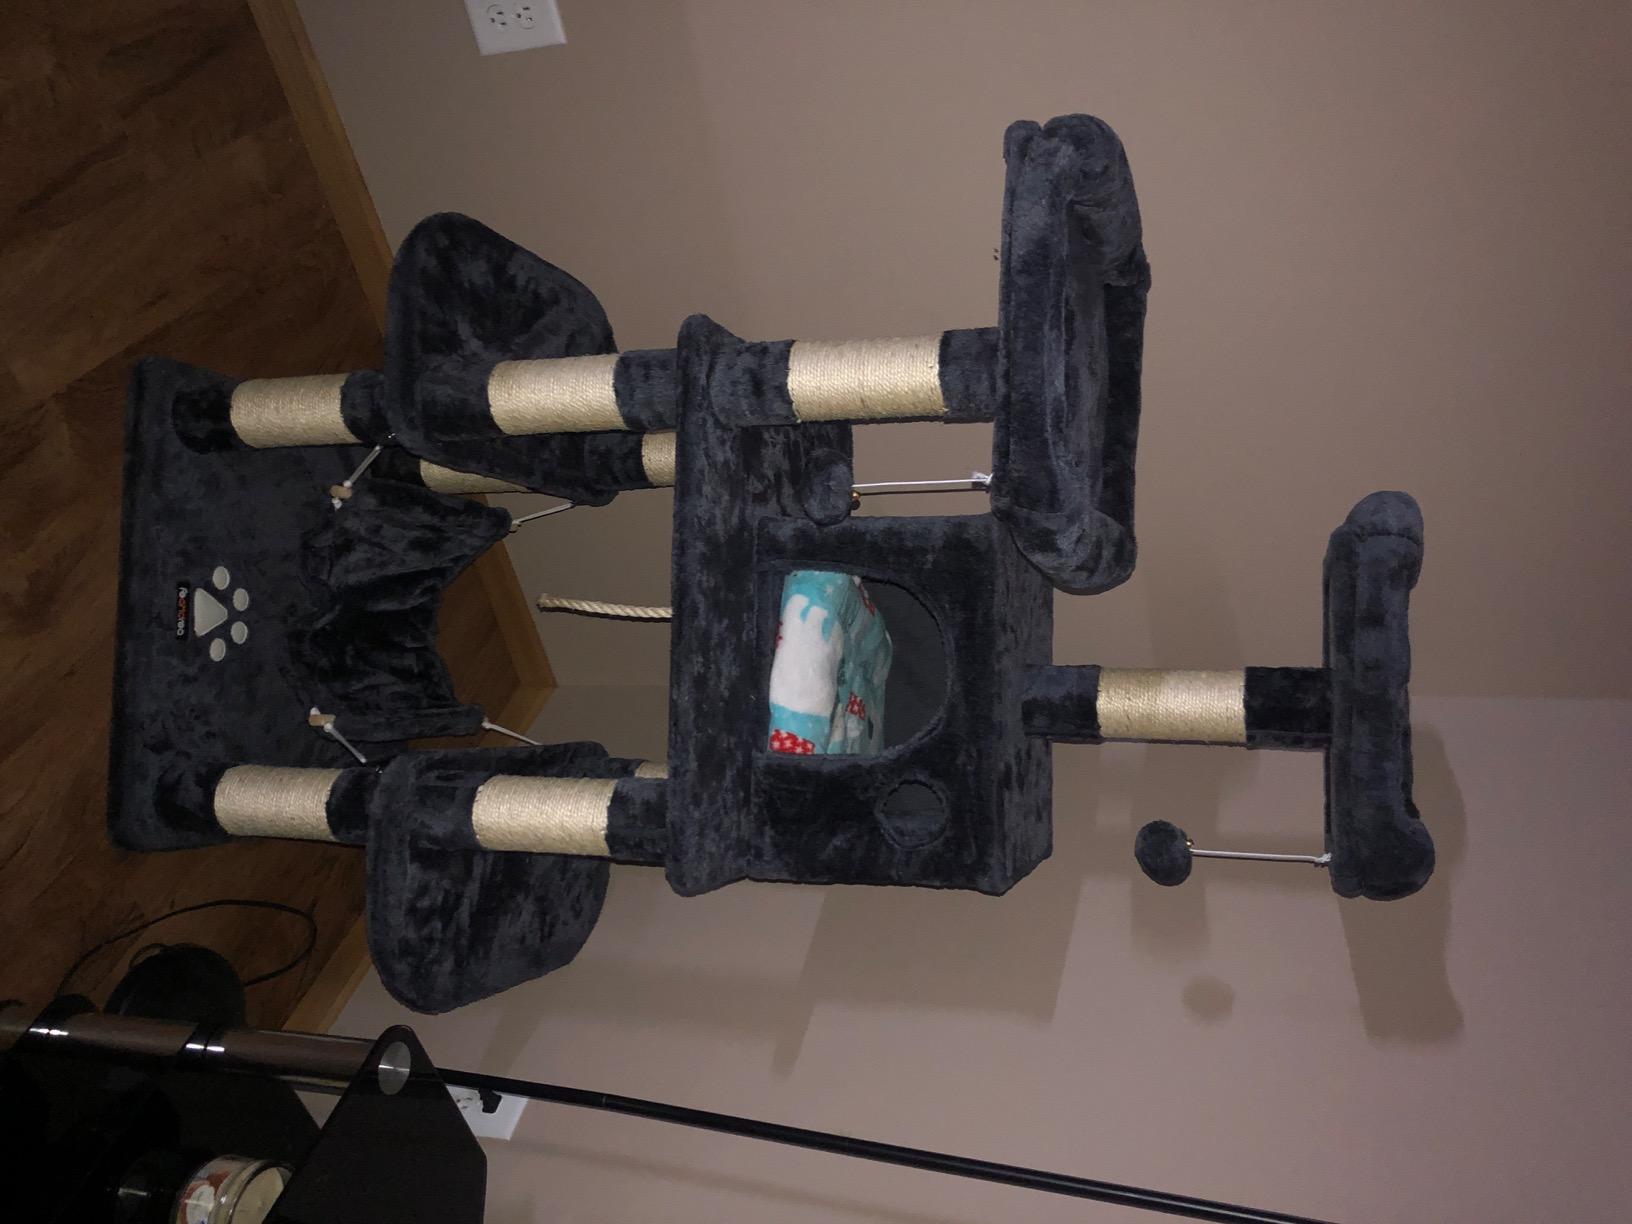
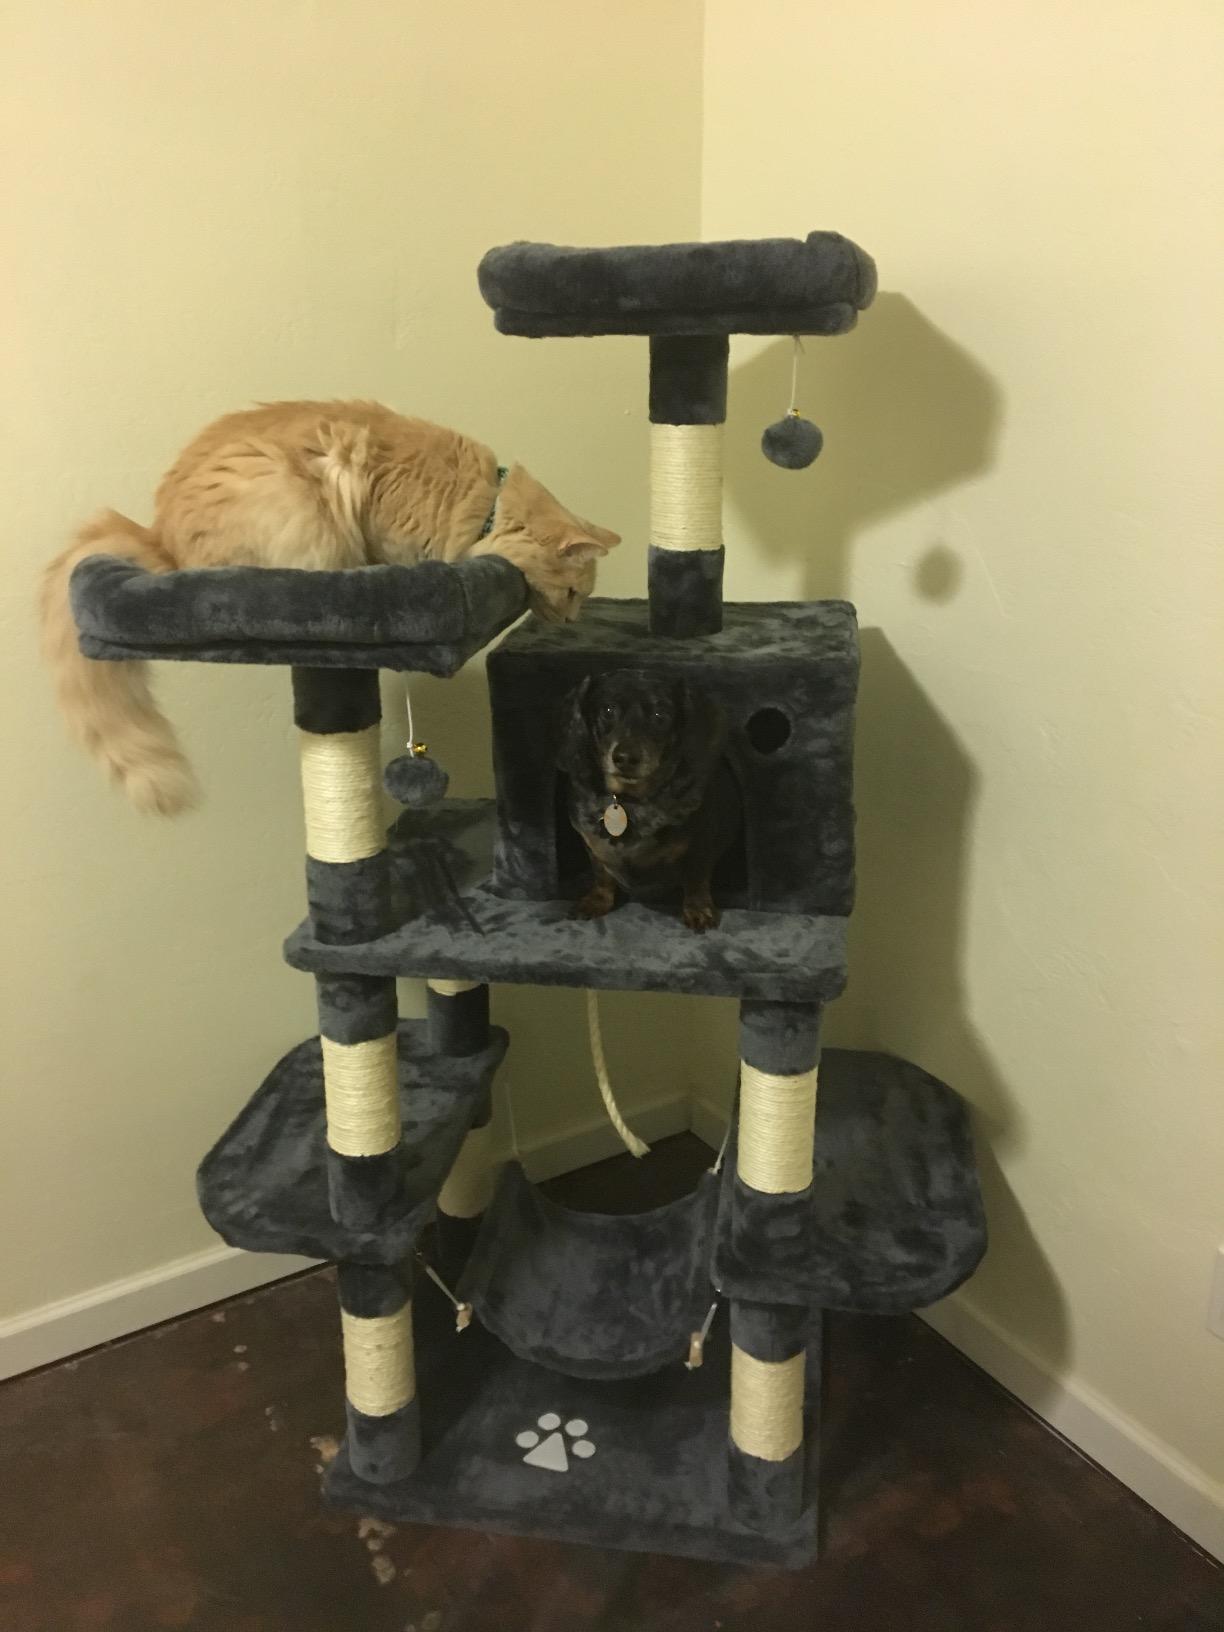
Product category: items_cat tree
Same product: yes